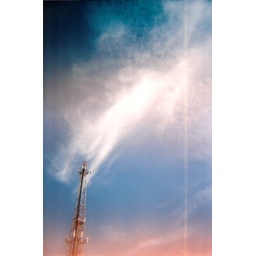
tower in the sky